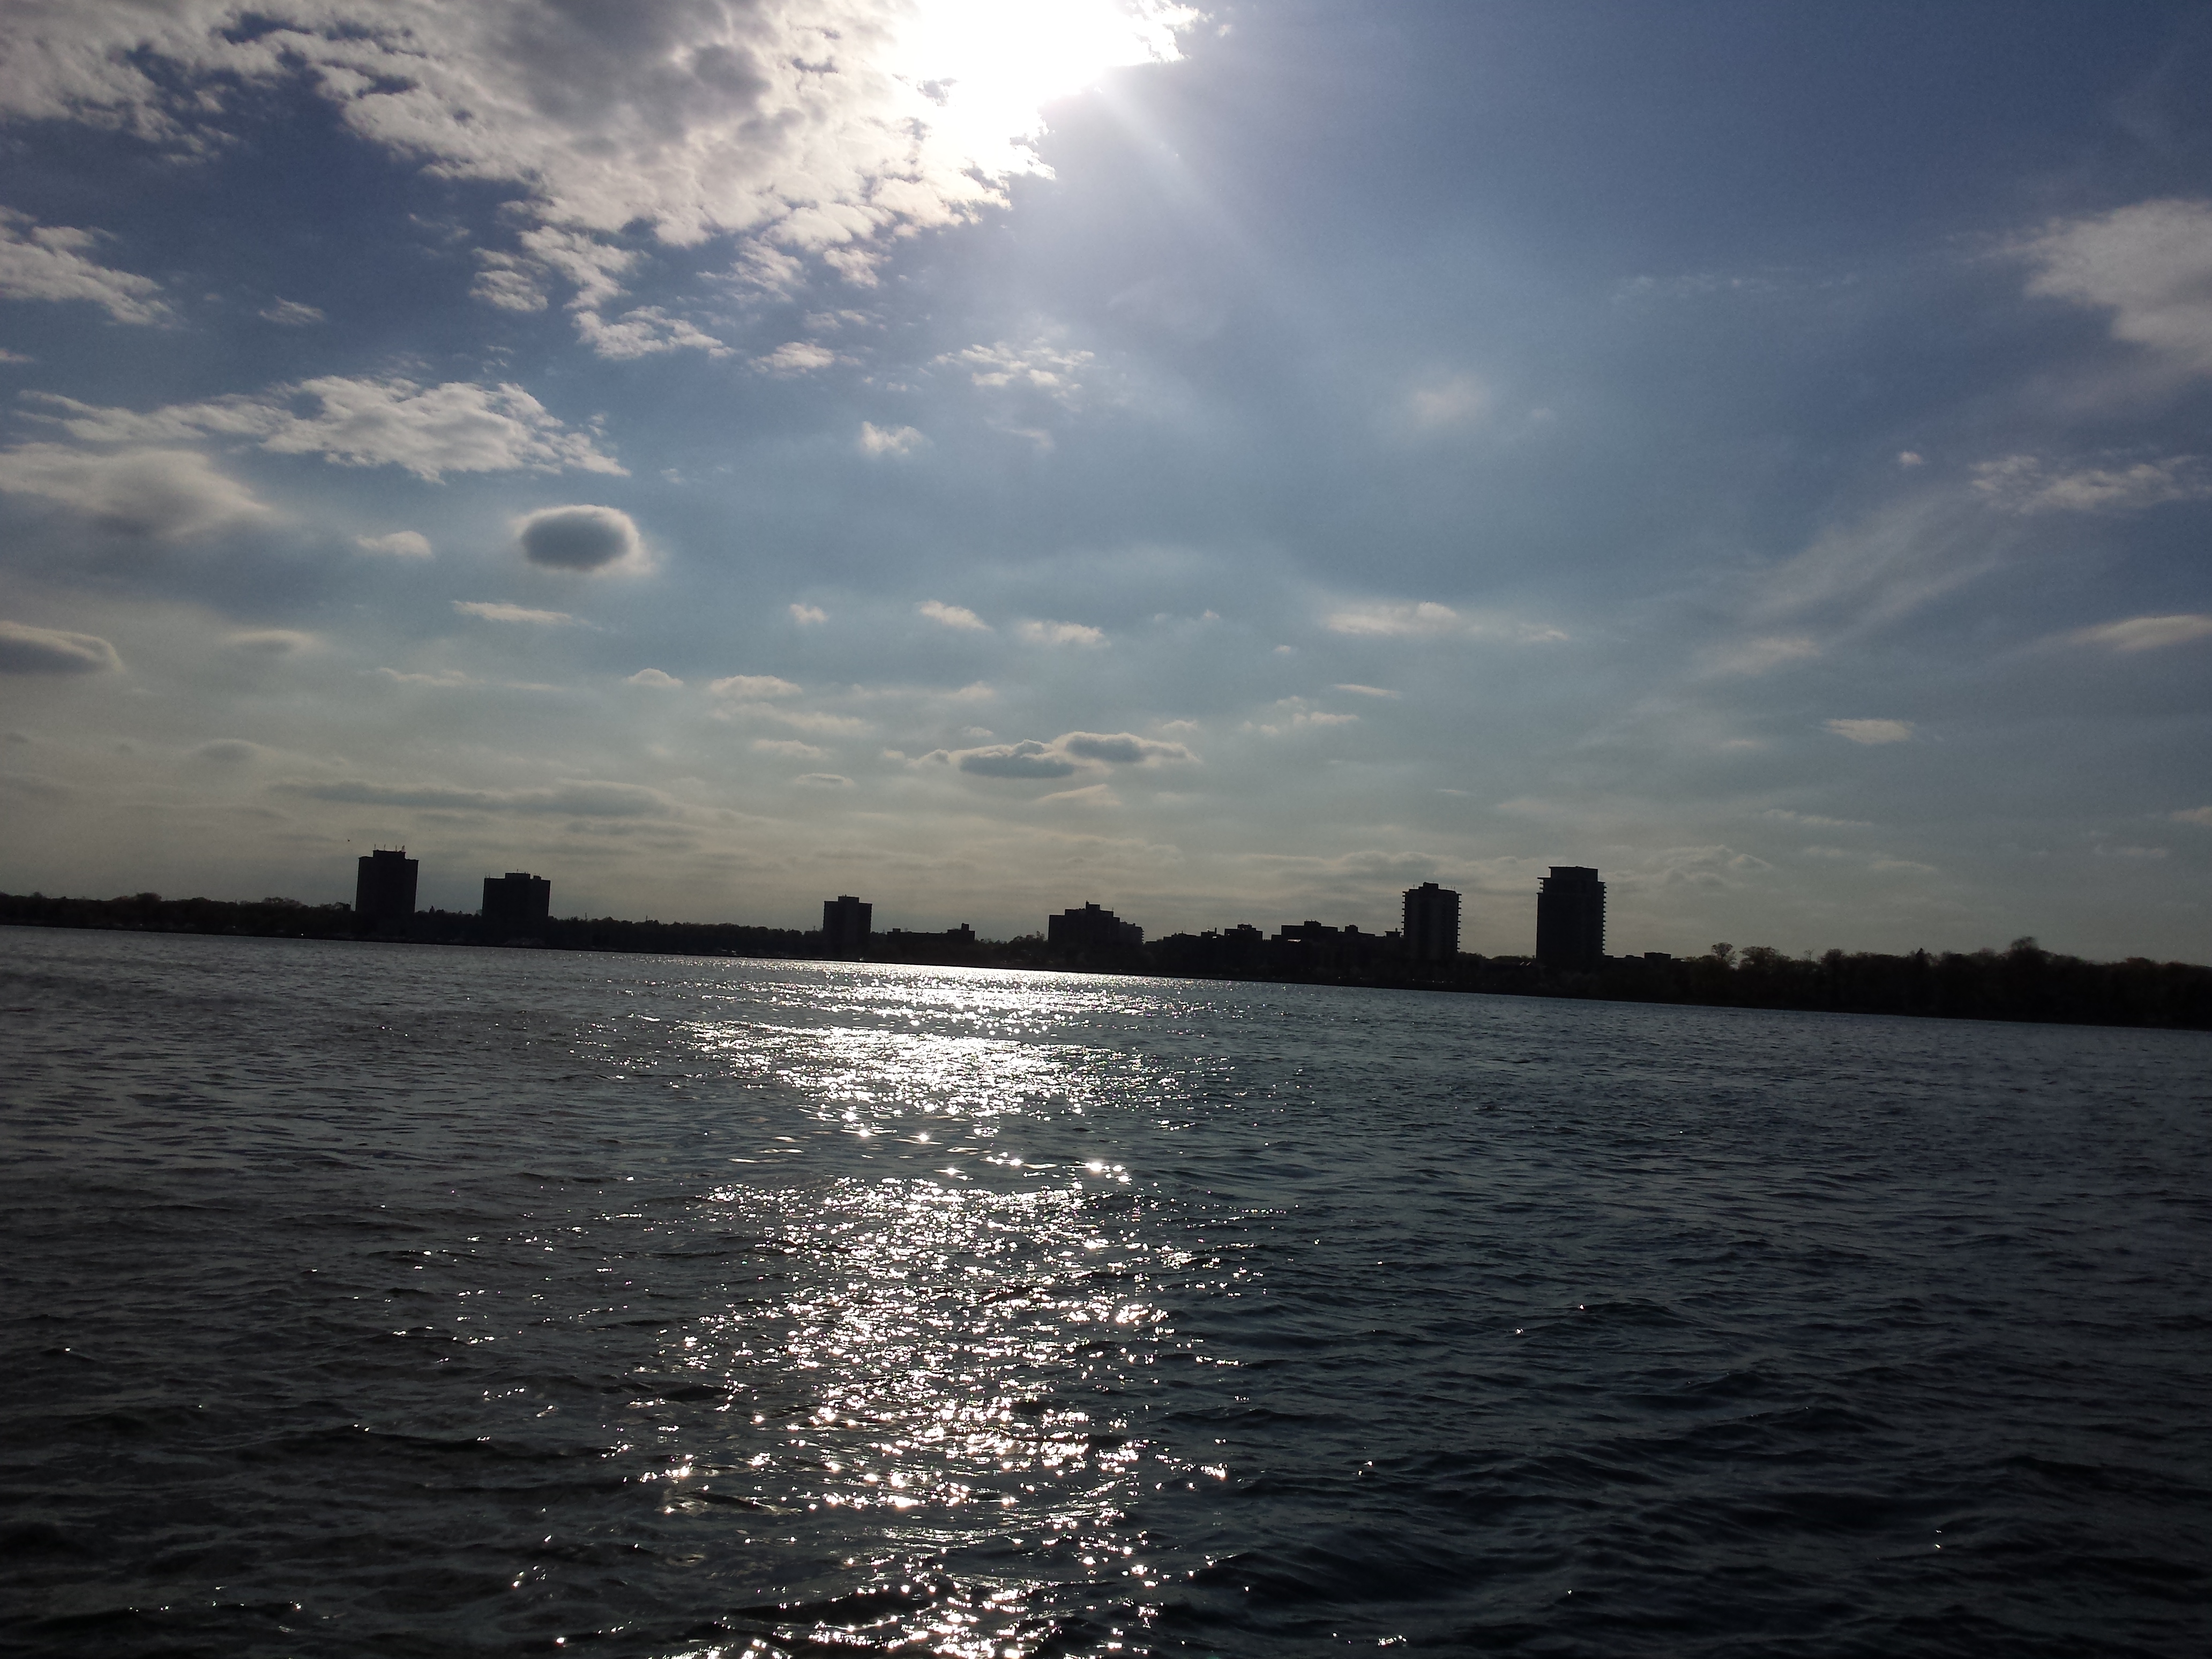
mississauga, lake ontario, canada, sky, body of water, water, water resources, horizon, cloud, daytime, sea, river, ocean, waterway, evening, morning, sunlight, atmosphere, reflection, calm, sunset, lake, sound, summer, bank, wave, photography, city, dusk, coast, cumulus, sun, channel, vacation, wind wave, meteorological phenomenon, loch, reservoir, inlet, vehicle, mountain, beach, boat, sunrise, skyline, world, backlighting, tourism